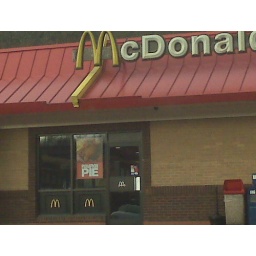
Sign in window says they have pumpkin pie like their apple pies. Might have to try it.